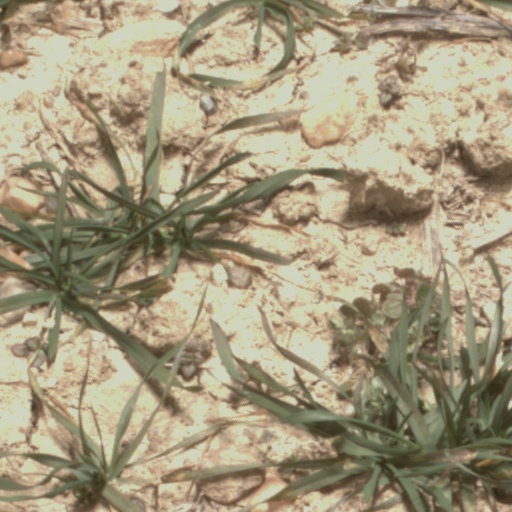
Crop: wheat